Peter von Scholten

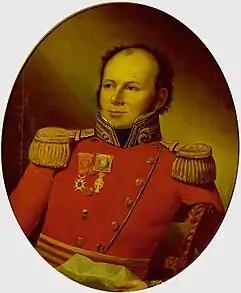
Portrait of von Scholten at an early age.

Von Scholten continued to advance in the Danish military, becoming major in 1816, lieutenant colonel in 1820, commander of Dannebrog in 1828, and major general in 1829. In 1827, he became acting governor general of St. Thomas. From 1835 to 1848, he served as governor general for all three islands, Saint Thomas, Saint Croix, and Saint John, giving him overall command of the islands. During this period he showed himself a patriarchal administrator trying to lighten the burden of the slaves and to restrain racial tensions. He did this by creating schools for the black population, as well as permitting them private ownership. (Picture of ruins of Von Scholten school, St. Croix.)